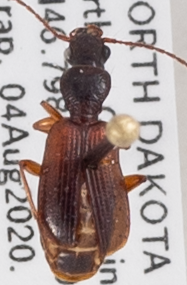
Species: Cymindis neglecta
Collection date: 2020-08-04
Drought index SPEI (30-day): -0.82
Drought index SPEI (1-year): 0.302
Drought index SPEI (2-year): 0.944